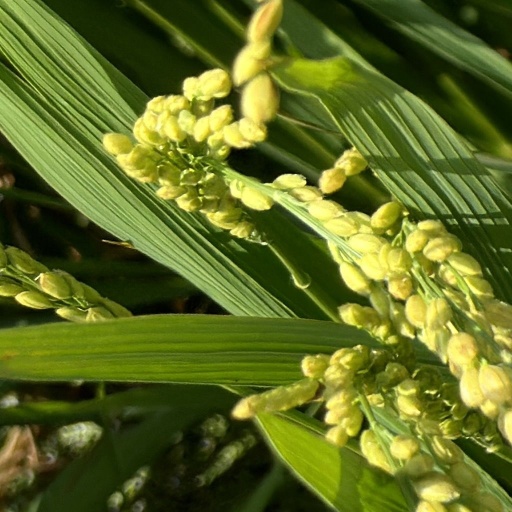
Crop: rice